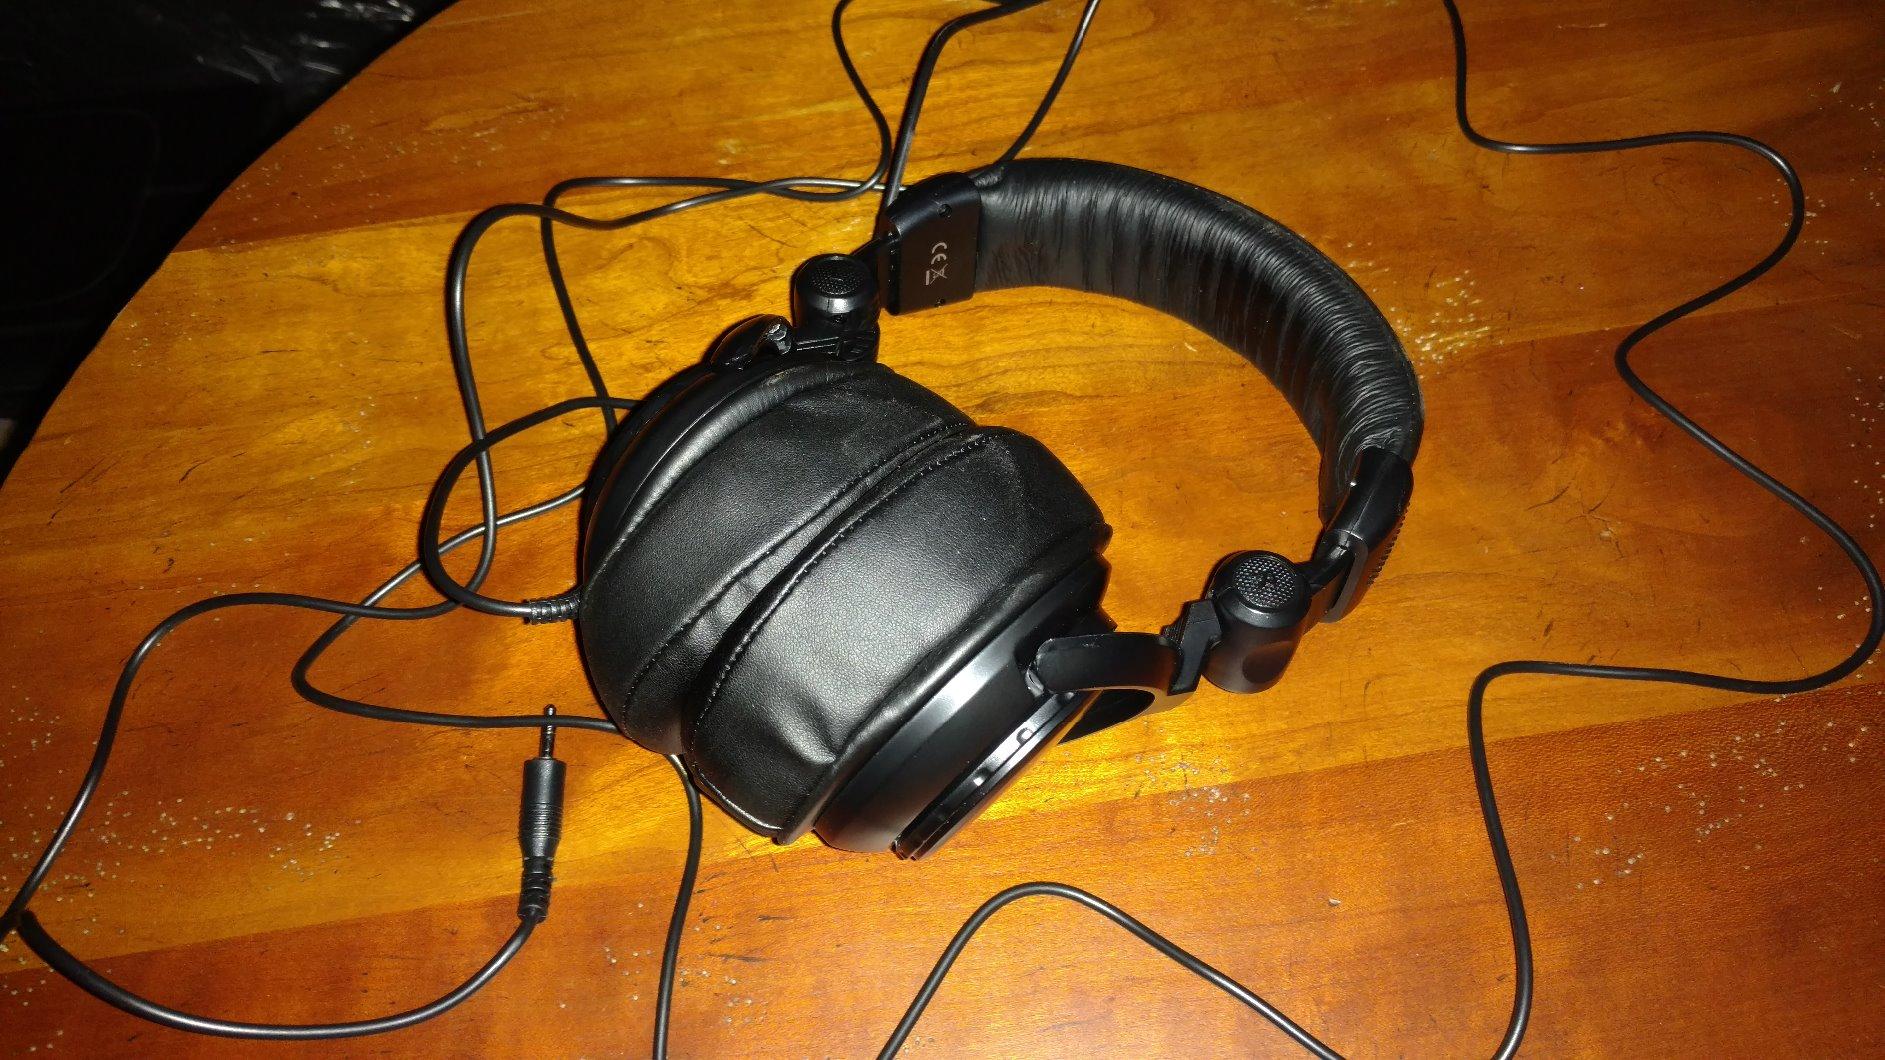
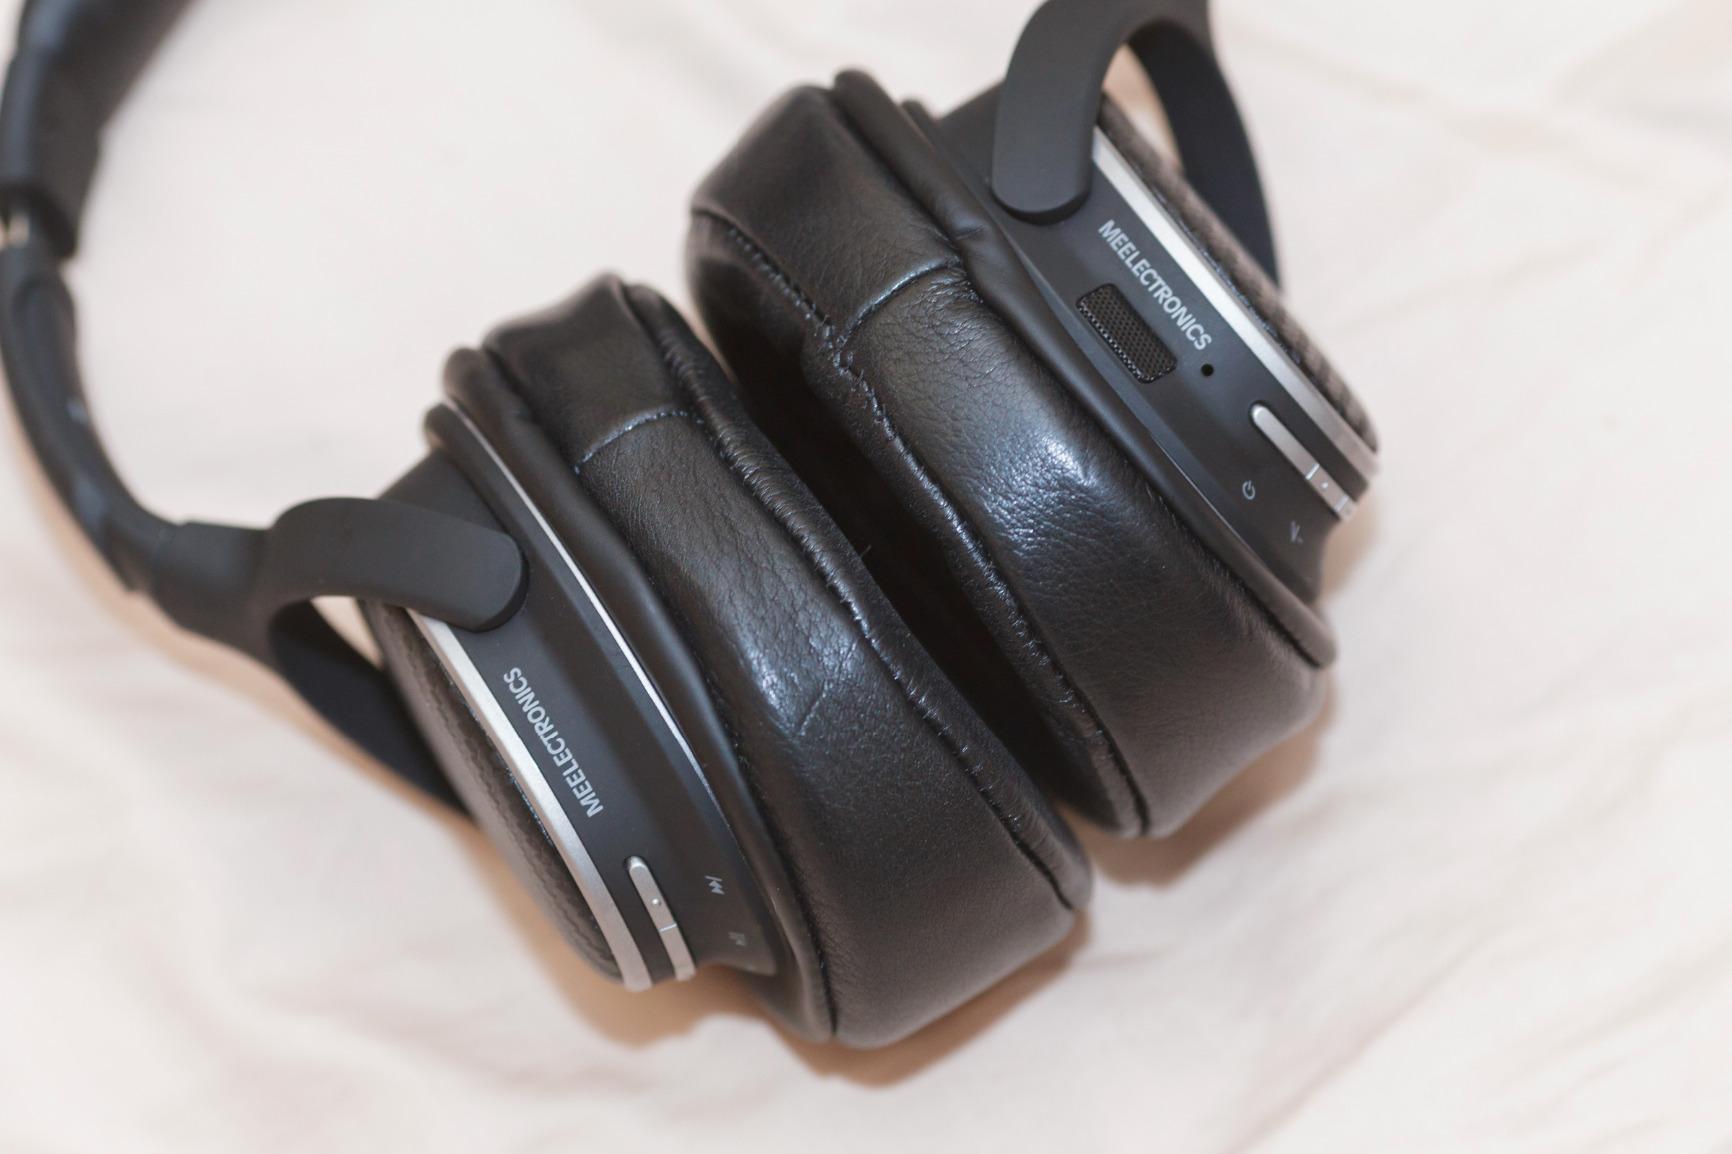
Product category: headphones
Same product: no